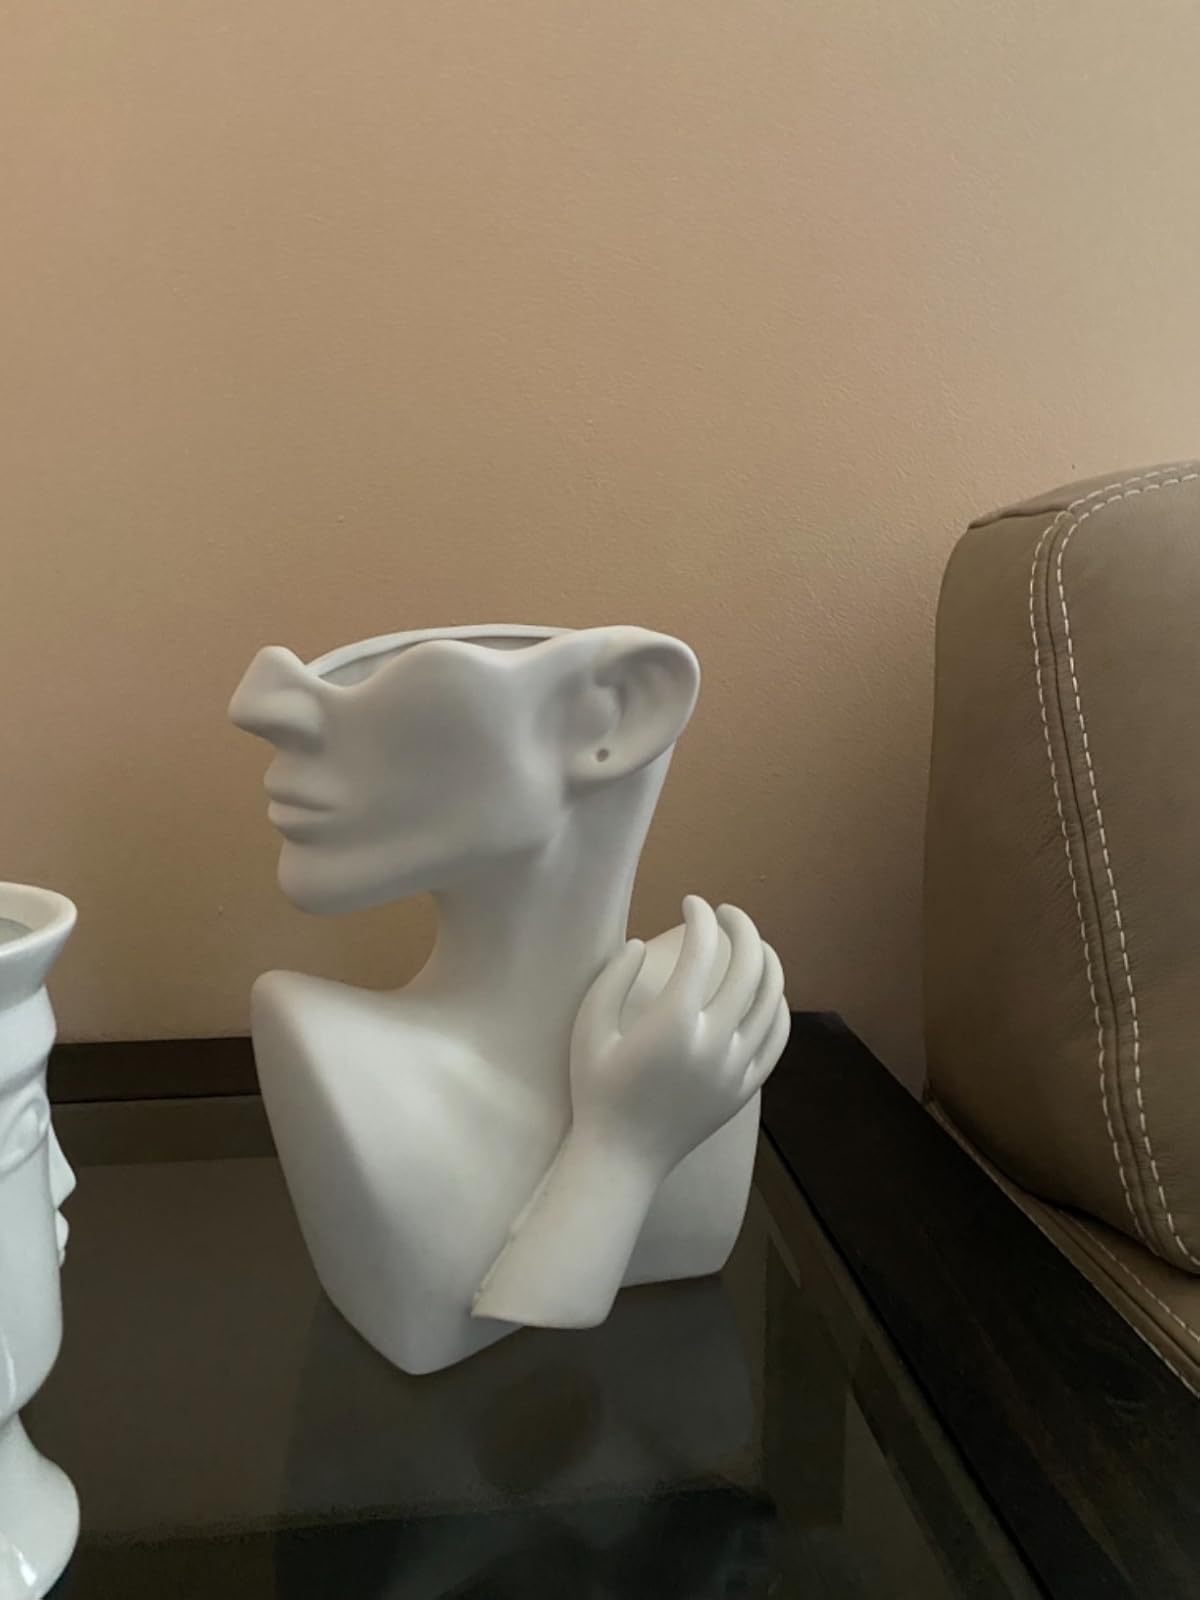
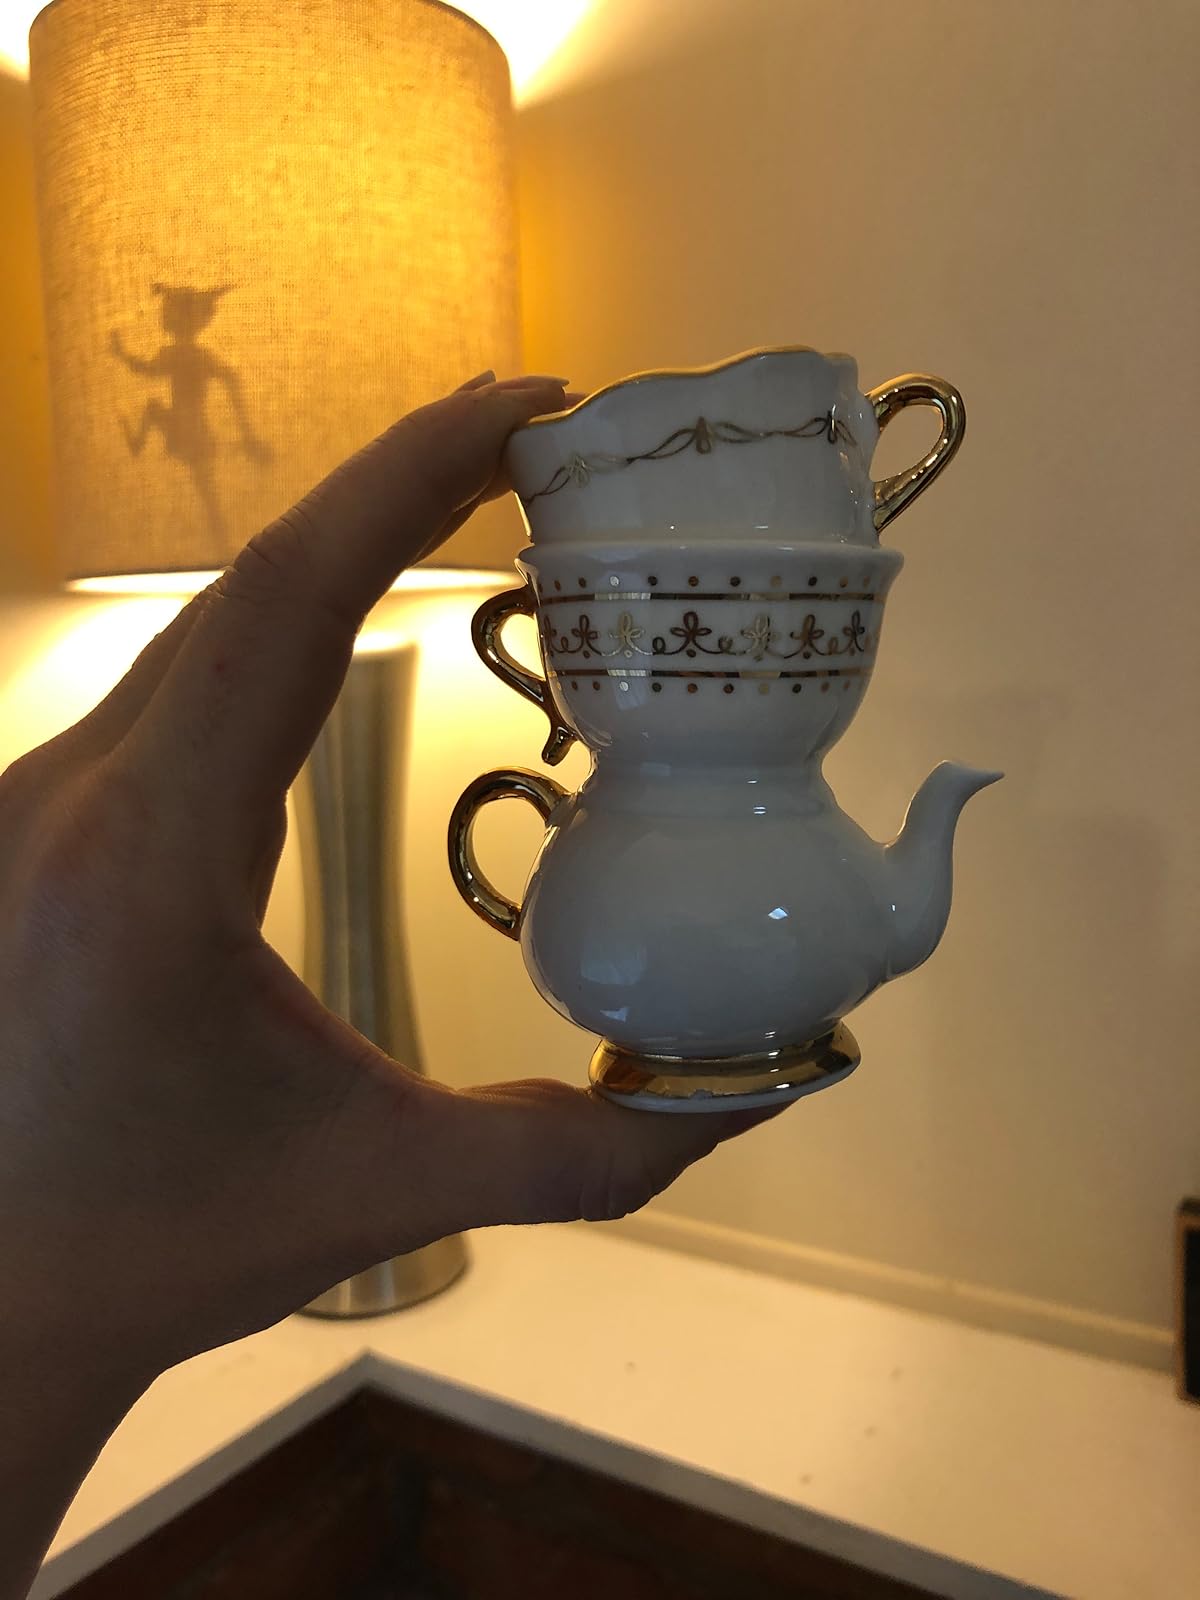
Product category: vase
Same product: no